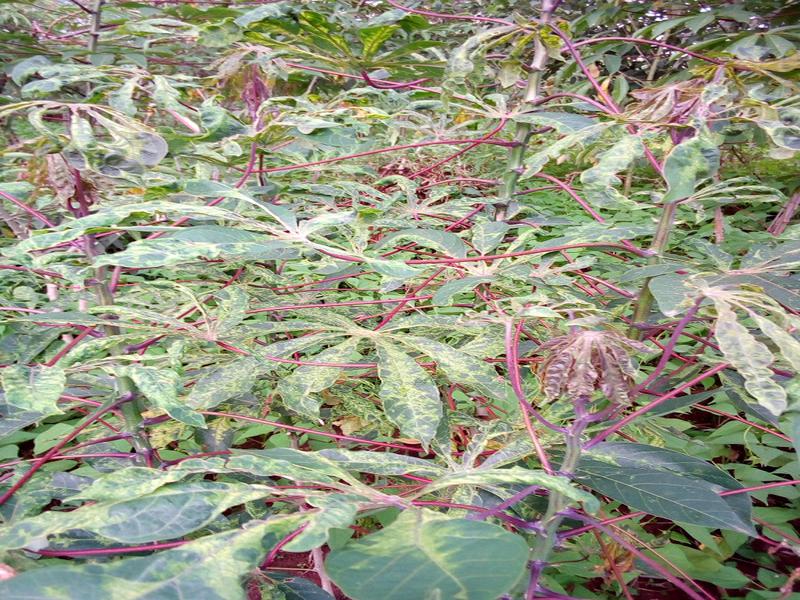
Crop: cassava
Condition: mosaic_disease